Stráž pod Ralskem

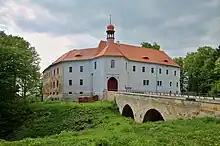
Vartenberk Castle

The first written mention is from 1283, when a castle was built here. The castle and the settlement were called Wartenberg and their owners became known as the Wartenberg family. In 1504, the Wartenberg family sold the estate to Bartholomew Hirschpergar, who rebuilt the medieval Gothic castle into a comfortable aristocratic residence.